Instinct

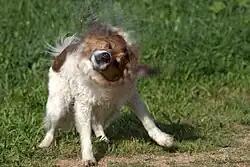
A wet dog instinctively shakes the water from its fur.

Instincts are inborn complex patterns of behaviour that exist in most members of the species, and should be distinguished from reflexes, which are simple responses of an organism to a specific stimulus, such as the contraction of the pupil in response to bright light or the spasmodic movement of the lower leg when the knee is tapped. The absence of volitional capacity must not be confused with an inability to modify fixed action patterns. For example, people may be able to modify a stimulated fixed action pattern by consciously recognizing the point of its activation and simply stop doing it, whereas animals without a sufficiently strong volitional capacity may not be able to disengage from their fixed action patterns, once activated.